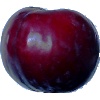
Label: Plum 2